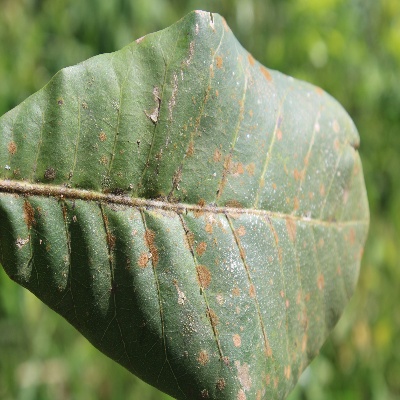
Crop: Cashew
Condition: red rust